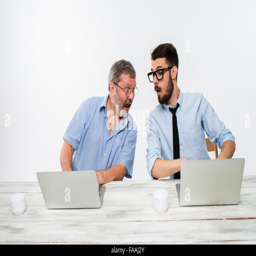
the colleagues working together at office on white background